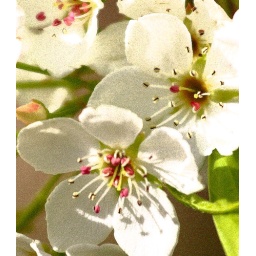
The flower on the tree in front of our house